Anne, Princess Royal

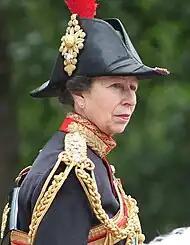
The Princess Royal is one of the few women in the royal family who regularly wears a military uniform.

Anne is involved with more than 200 charities and organisations in an official capacity. She works extensively for Save the Children, serving as president from 1970 to 2017, and has been patron since 2017. Anne has visited the organisation's projects in Bangladesh, Sierra Leone, South Africa, Mozambique, Ethiopia, and Bosnia and Herzegovina. As a result of her work, she was nominated for the Nobel Peace Prize in 1990 by Kenneth Kaunda, President of Zambia. She initiated The Princess Royal Trust for Carers in 1991. Her extensive work for St. John Ambulance as Commandant-in-Chief of St. John Ambulance Cadets has helped to develop many young people, as she annually attends the Grand Prior Award Reception. She is patron of St. Andrew's First Aid. In 2021, she became patron of Mercy Ships, an international charity that operates the largest non-governmental hospital ships in the world.